Toodyay Convict Hiring Depot (1851)

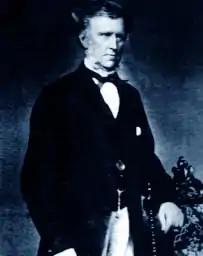
Charles Fitzgerald

The decision to turn the colony into a penal settlement occurred after a good many settlers petitioned the Government to do so. The colony had struggled to survive during the 1840s. Governor Charles Fitzgerald supported the proposal and the colony became a penal settlement in 1849.